Dipsacus

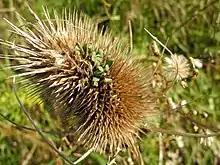
Infructescence of "Dipsacus fullonum" (common teasel) showing seeds germinating while still in infructescence (vivipary).

Carnivory in teasels was discussed by Francis Darwin (son of Charles Darwin) in a paper held by the Royal Society.